Sir Robert Palk, 1st Baronet

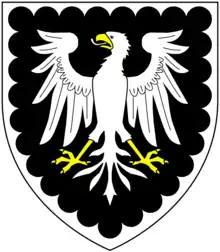
Arms granted in 1760 to "Robert Palk of Headborough in the county of Devon": "Sable, an eagle displayed argent beaked and legged or a bordure engrailed of the second"

Sir Robert Palk, 1st Baronet (December 1717 – 29 April 1798) of Haldon House in the parish of Kenn, in Devon, England, was an officer of the British East India Company who served as Governor of the Madras Presidency. In England he served as MP for Ashburton in 1767 and between 1774 and 1787 and for Wareham, between 1768 and 1774.